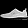
Label: Sneaker